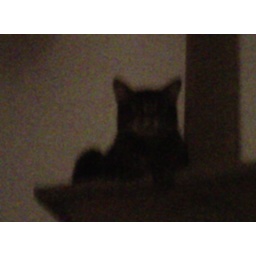
Its my friends cat who is wild at but tame in a. Way but very adventures and fun and cute and cuddly